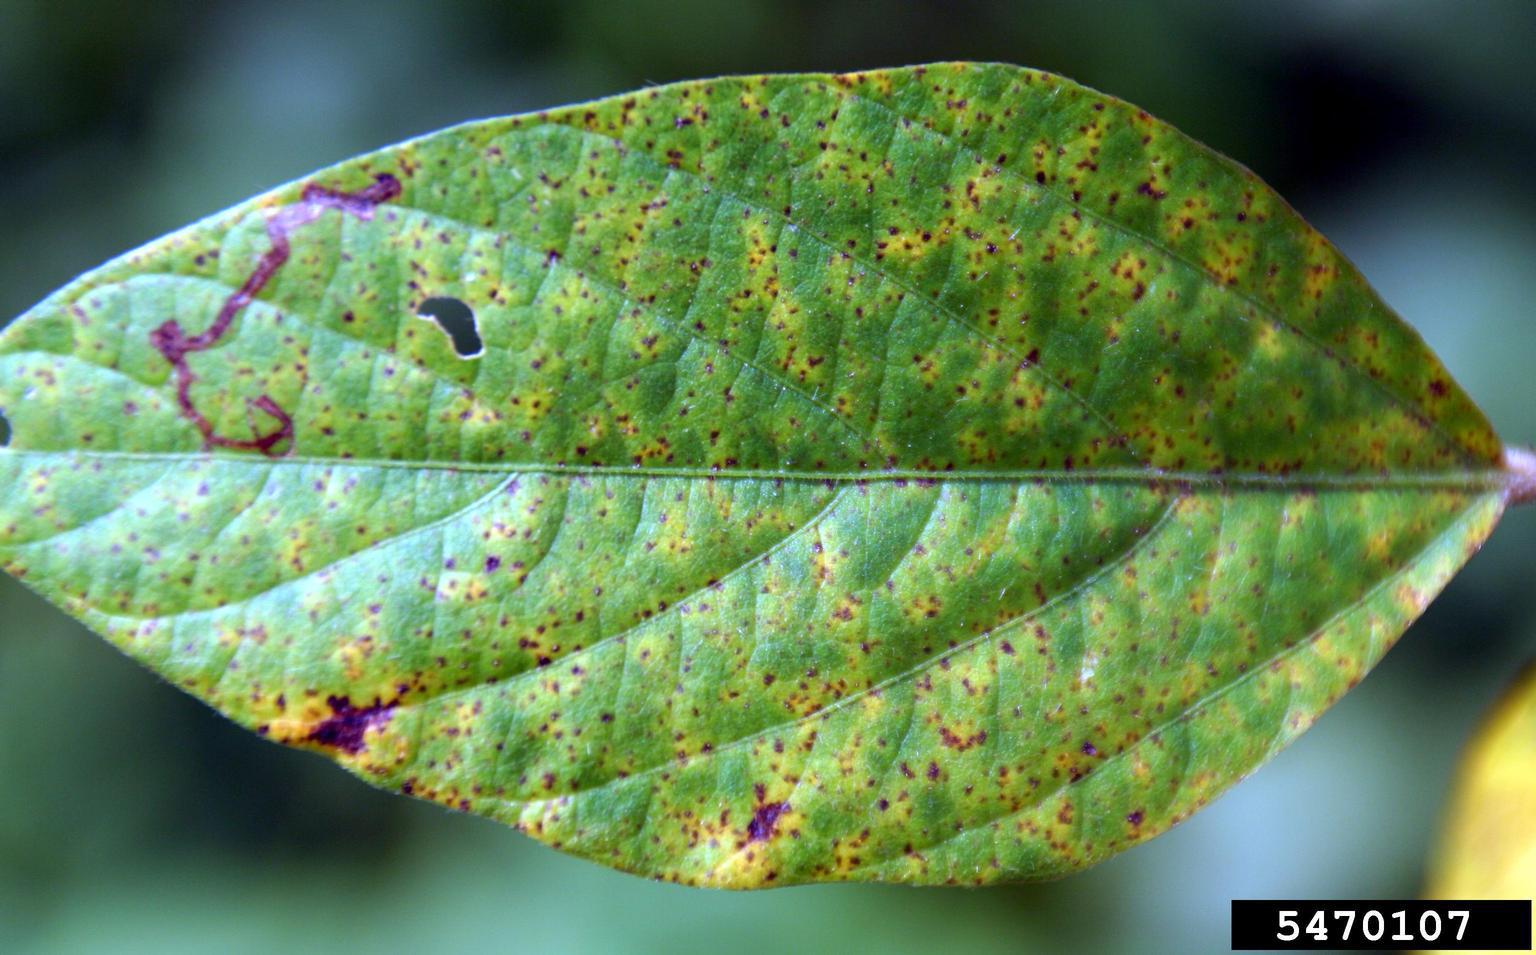
Plant: Soybean
Disease: bean rust